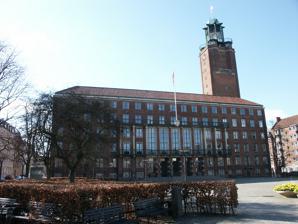
Building: Frederiksberg Town Hall
Country: Denmark
Year built: 1953
Town hall in Copenhagen, Denmark Frederiksberg Town Hall Frederiksberg City Hall in 2024 Location within Copenhagen General information Town or city Frederiksberg Country Denmark Coordinates 55°40′41.45″N 12°31′53.61″E / 55.6781806°N 12.5315583°E / 55.6781806; 12.5315583 Construction started 1942 Completed 1953 Design and construction Architect(s) Henning Hansen Frederiksberg Town Hall ( Danish : Frederiksberg Rådhus ) is the administrative center of Frederiksberg Municipality , an independent municipality located in inner Copenhagen , Denmark . History Before 1852, Frederiksberg was a rural community with a population of about 3000 and was thus lacking in major administration facilities. In 1852, nearby Copenhagen lifted regulations, restricting construction outside the city's ramparts . This led to massive growth in urban development for the surrounding areas, resulting in Frederiksberg becoming an independent municipality in 1858. In the early days, the municipal council met in a room in the back of the Poorhouse on Allégade 14. Eventually, in 1863, the council staff relocated to a newly completed poorhouse and hospital on Lampevej (now Howitzvej ) street. The municipal council remained on Lampevej until 1870 when they had to seek other accommodation due to the expanding needs of the poorhouse they had been occupying. Due to this, the council staff rented Smallegade no. 1 for four years, until 1874, when the School on Lampevej was completed. Several of the school's classrooms were used by the municipal council and repurposed into a meeting room, committee rooms, and office space for the municipal administration. This arrangement, while a significant improvement over the previous accommodations, would still prove insufficient for the needs of the rapidly growing Frederiksberg. By 1886, the school rooms used by the municipal council proved too small for their needs. Fortunately, as the fire department was looking to relocate from its current joint police and fire station located on Pile Allé, it was decided that in connection with the new fire station, a dedicated administration building would be built on the corner of Howitzvej and Falkonér Allé . This new building was constructed in a Neo-gothic style, in order to fit in with the structures surrounding it. It housed the fire department as well as a courthouse and office space for Birket and the local municipal government of Frederiksberg, which had a population of 75,000 by the year 1900. As the population continued to grow during the first part of the 20th century, the old building became increasingly insufficient for the requirements of the now much bigger administration. At around the turn of the century, the municipal administration was subdivided into independent administrations, such as the Treasury and Accounting, Tax Administration, Housing and Property, Engineering, Building Inspectorate, City Planning, and the Welfare and Social Office departments. This allowed the Welfare and Hospital Service were able to move to the newly built hospital on Nordre Fasanvej in 1903. Despite this, the Building situated between Howitzvej and Falkonér Allé was still too cramped, proven by proposals from the municipal government in 1896 and 1907 for a new municipal building. Eventually, Birket and the fire station both relocated in 1921 and 1932 respectively, yet the building was still too cramped for the ever-increasing needs of the local government. This led to the municipal council needing to rent numerous premises around the city to cope with the increased workload. In 1936, an architectural competition was announced to construct an entirely new city hall. The winner was Henning Hansen, who presented a five-story complex to replace the now old and cramped municipal building. Despite being the winner of the competition, this project was ultimately never realized. Eventually, the municipality's architectural department presented its plans regarding an eventual new administration building in 1941. However, when their work was deemed unsatisfactory, Henning Hansen was once again asked to design a building for a new town hall, but this time with a plot of land between Bredegade and Smallegade - which was used by the rejected architectural department project. “Frederik den III overdrager ladegårdsjorden til bønder fra Amager” as seen from the second floor of the building. Work on the new City Hall started in 1942, with the plot of land being cleared and the foundations for the new building being laid. However, due to a shortage of materials across Denmark during the later years of the German occupation of the country, the project stalled, with virtually no work being done on the building from 1944 up to 1949. After Henning Hansen died in 1945, Carl H. Nimb and Helge Holm took over responsibility for completing the building. The new Town Hall was eventually inaugurated on the 9th of May, 1953. On the same year that the Town Hall was officially opened, the painting “Frederik den III overdrager ladegårdsjorden til bønder fra Amager” (" Frederik III Hands Over the Farmstead Land to Farmers from Amager") by Jais Nielsen was painted. Architecture The building is 60 meters wide and 120 meters long, with the tower rising to 70 m above the street level. The Paternoster lift inside the Town Hall The building, in addition to offices, contains the Town Hall auditorium, grand ceremonial hall, Wedding Room, and an assembly hall used by the city council. The municipal archives are located in the basement. Notably, the Frederiksberg Town Hall also has a Paternoster elevator within it. That type of passenger lift has been stopped from production since the 1970s, and has seen scarce use due to concerns about passenger safety due to its continuous mode of operation. As a consequence, the Paternoster lift in the building is reserved for personnel of the Town Hall itself. Town Hall Square Anker Hoffmann's fountain, in front of the city hall. A new plaza in front of the town hall was established in connection with its inauguration. In 1960, a small fountain, designed by Anker Hoffmann, was constructed in the square. It depicts two young people sitting back to back. To the northern side of the plaza, there is an area for restaurant and bar businesses, while to the south there is a small green area with benches See also List of mayors of Frederiksberg Municipality References